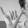
ASL letter: Y